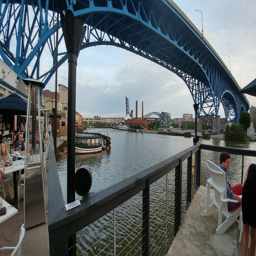
on the river at mexican dish